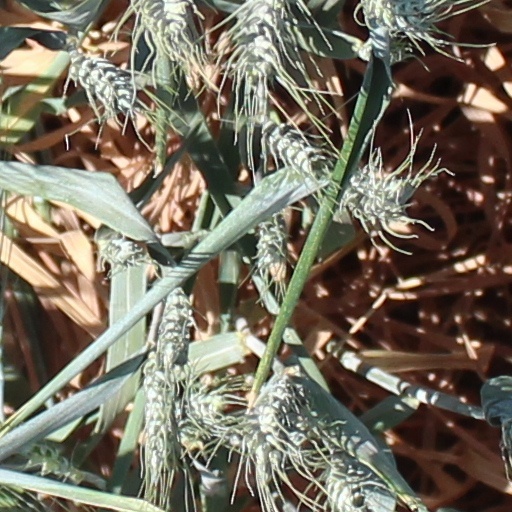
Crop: wheat